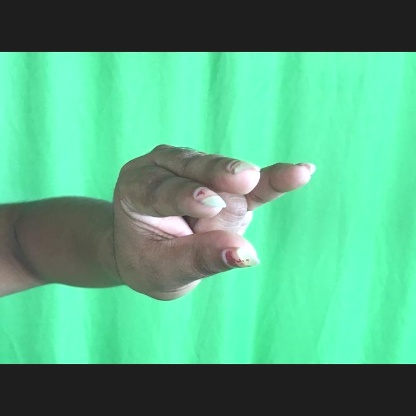
Mudra: Kangulam